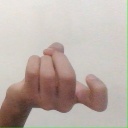
अक्षर: ज